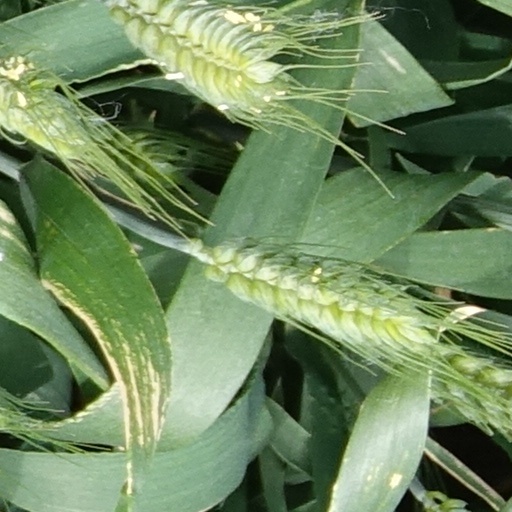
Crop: wheat